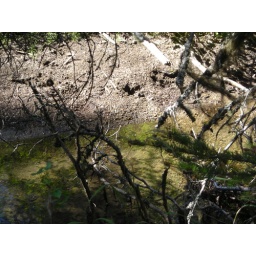
Poss black bear tracks near Grinnell Lake